Maoyu

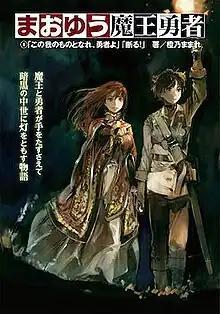
Cover of volume 1 featuring the title characters

, also known as Maoyu, or Archenemy and Hero in English, is a Japanese light novel series by Mamare Touno that was initially posted in a play format on the textboard 2channel in 2009. Enterbrain published five main novels in the series, in addition to three side-story novels between 2010 and 2012, selling over 450,000 copies in total. It has received several manga adaptations. A 12-episode anime adaptation by Arms aired in Japan from January 5 to March 30, 2013. The series follows the exploits of a human hero and the queen of demons who join forces to bring peace and prosperity to their war-torn world.